Ihor Rainin

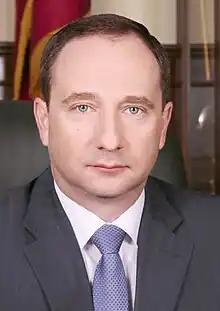
Rainin in 2015

Ihor Lvovych Rainin or Raynin (born 6 August 1973) is a Ukrainian politician. From February 2015 until August 2016 he was governor of Kharkiv Oblast. On 29 Aug 2016, he was promoted to head of the Presidential Administration of Ukraine. Under a presidential decrees signed on 21 May 2019, he was dismissed by new President Volodymyr Zelensky.